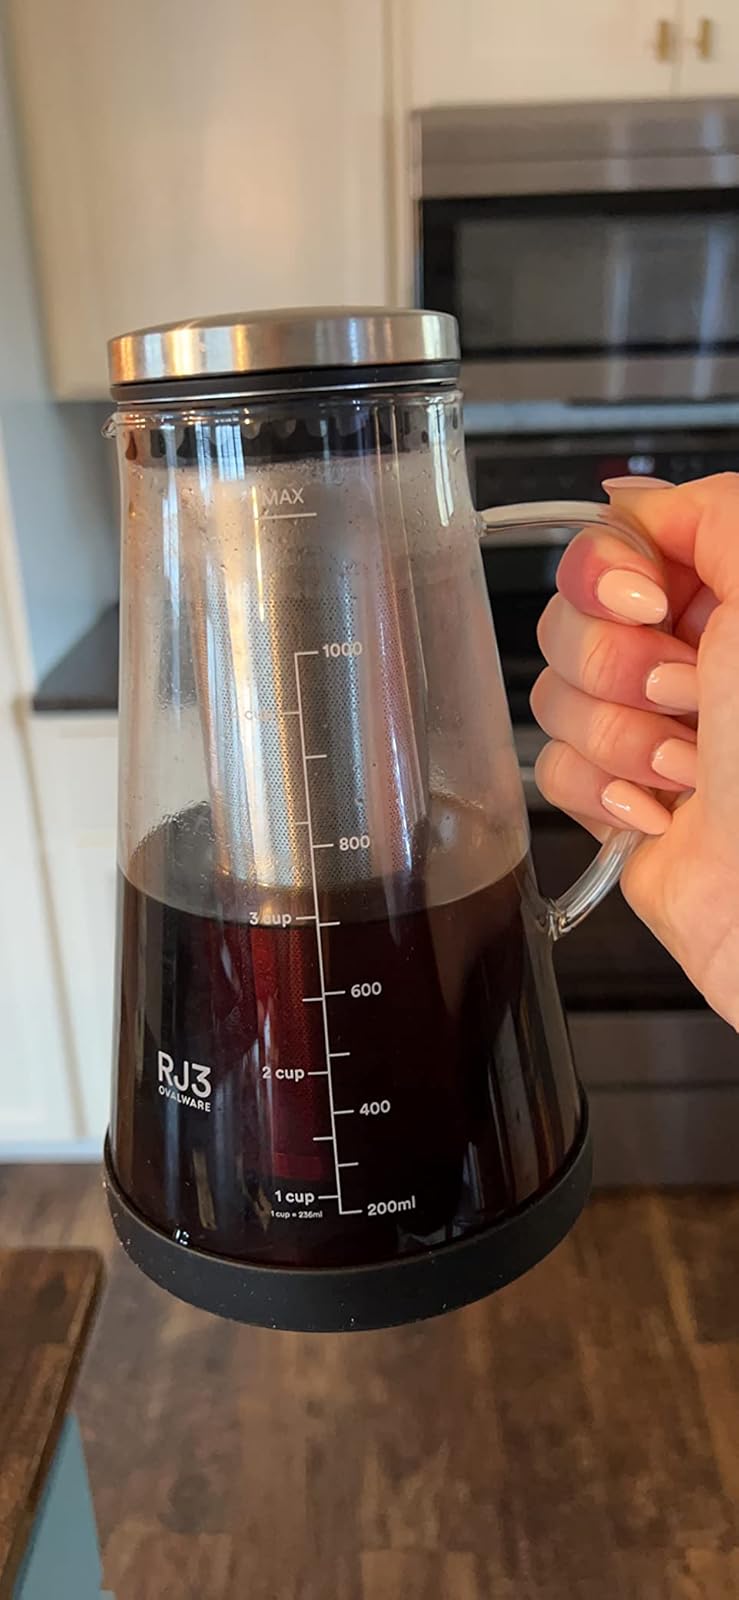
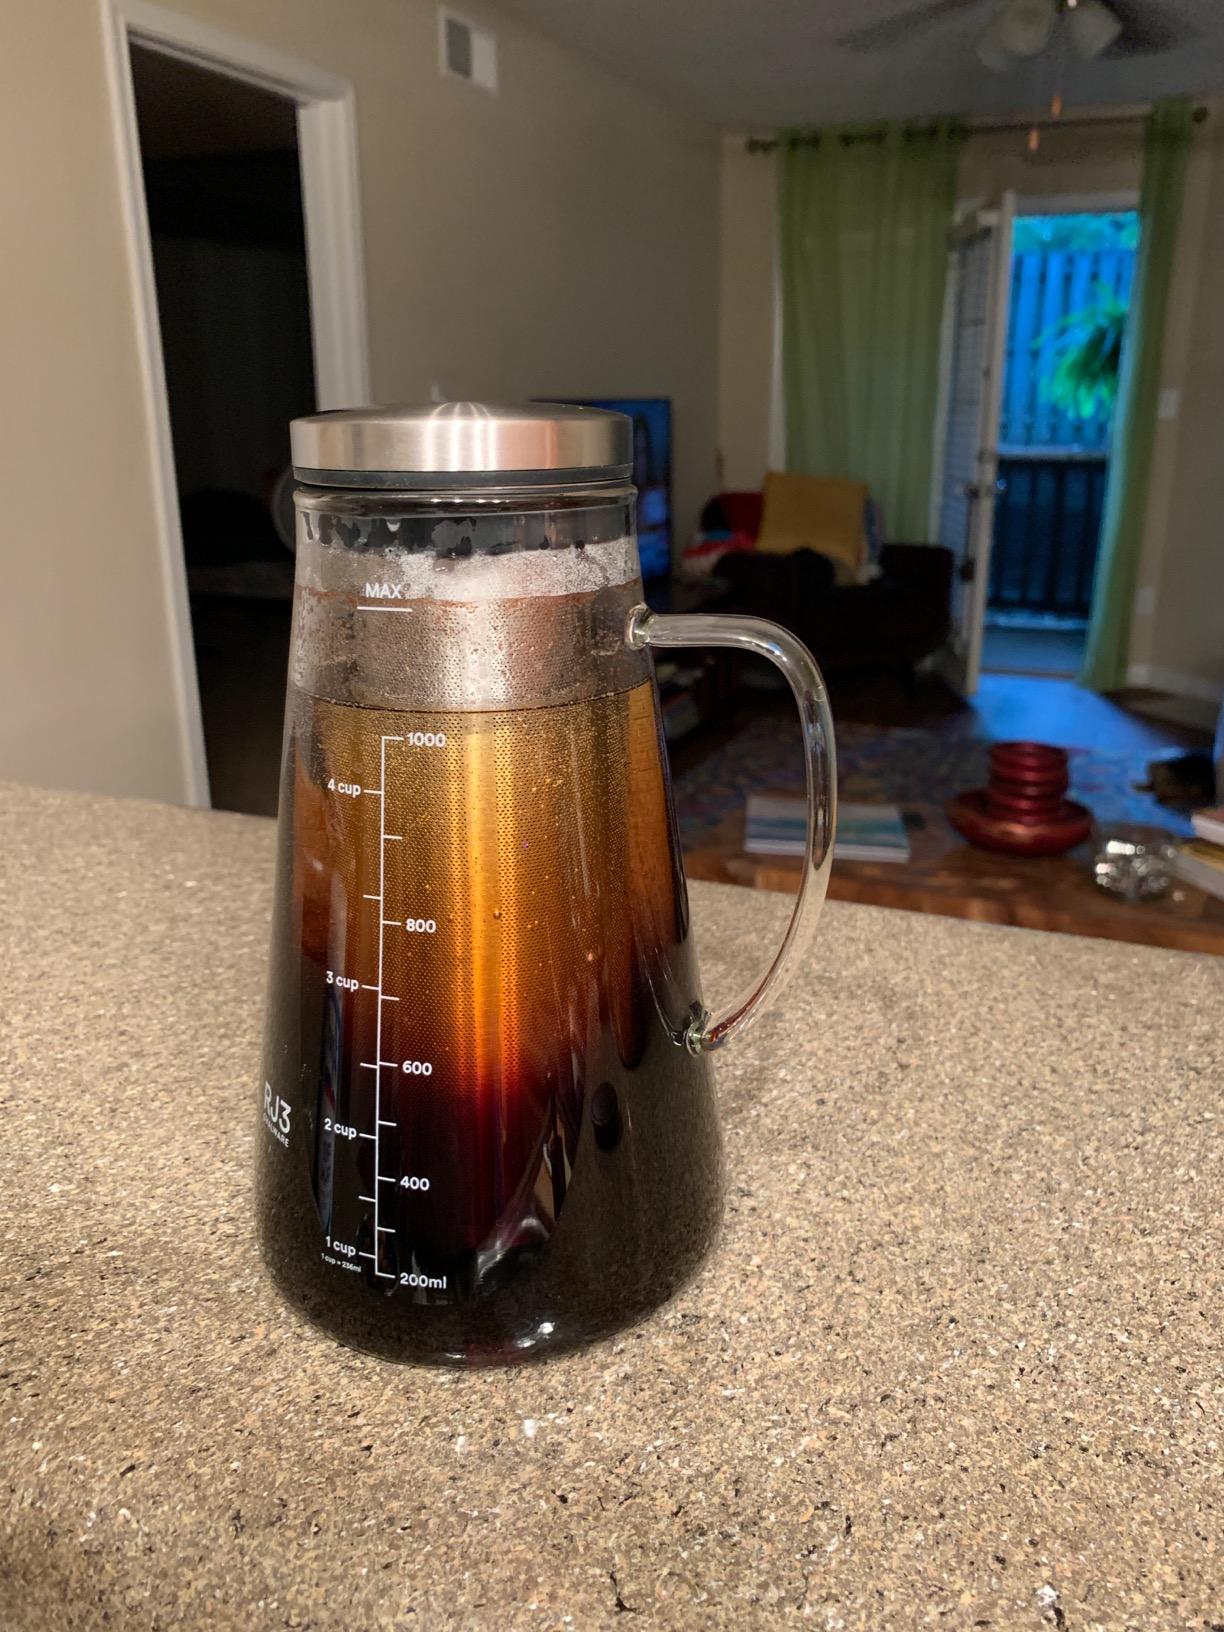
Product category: items_tea
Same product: yes